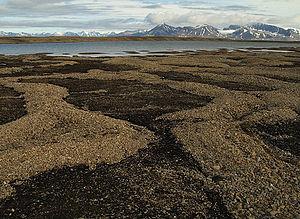
La Terre d'Oscar II est une zone terrestre du Spitzberg au Svalbard située entre Isfjorden et Kongsfjorden.